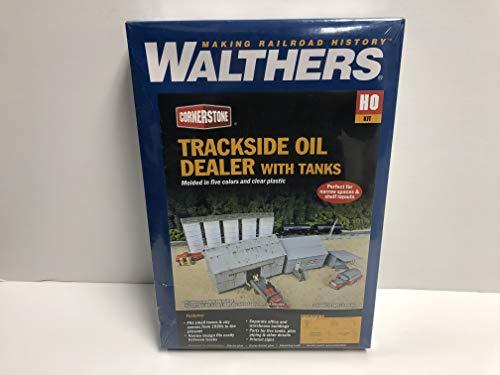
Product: Walthers, Inc. Trackside Oil Dealer with Storage Tanks Kit
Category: Toys & Games | Hobbies | Trains & Accessories | Accessories | Buildings & Structures
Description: Parts for five tanks, plus piping and other details.
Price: $42.06